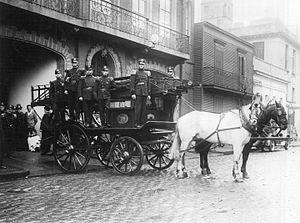
Le trait argentin est une race de chevaux de trait développée en Argentine. Proche du Percheron, il est élevé pour la traction, la production de mules et la viande.